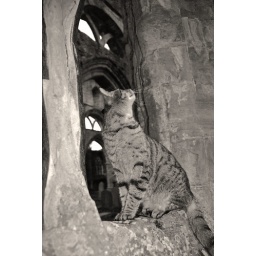
cat in window